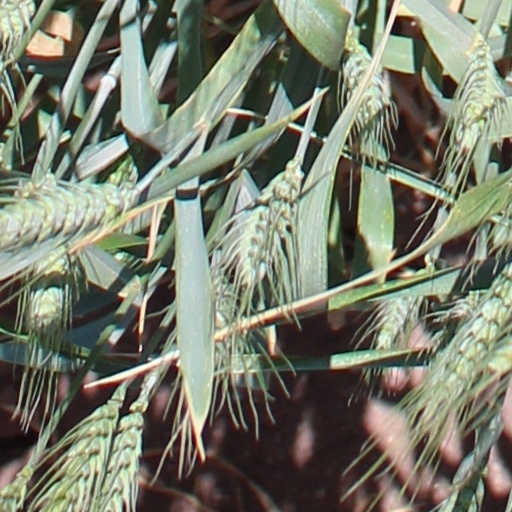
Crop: wheat